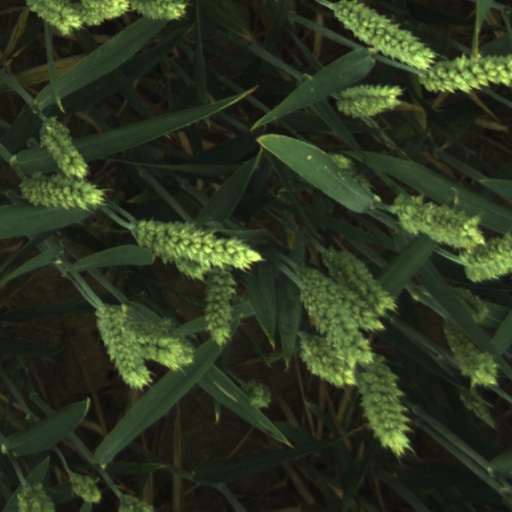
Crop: wheat